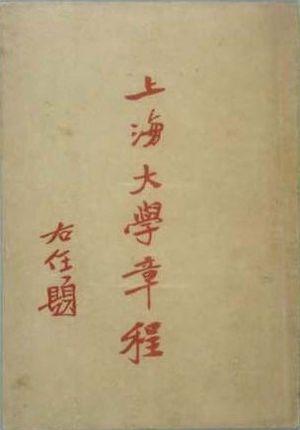
Yu Youren ; était un éducateur, un chercheur, un calligraphe et un homme politique de la République de Chine.